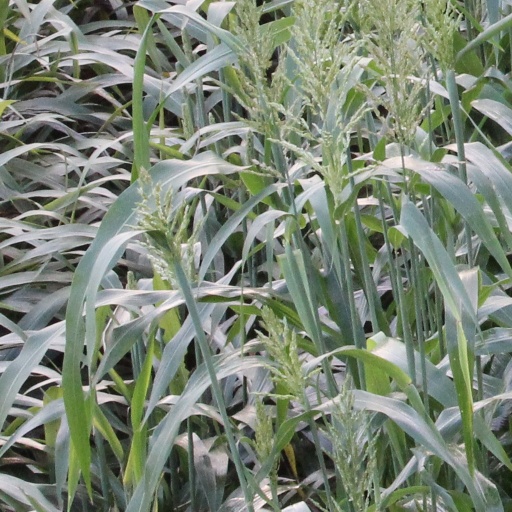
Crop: sorghum